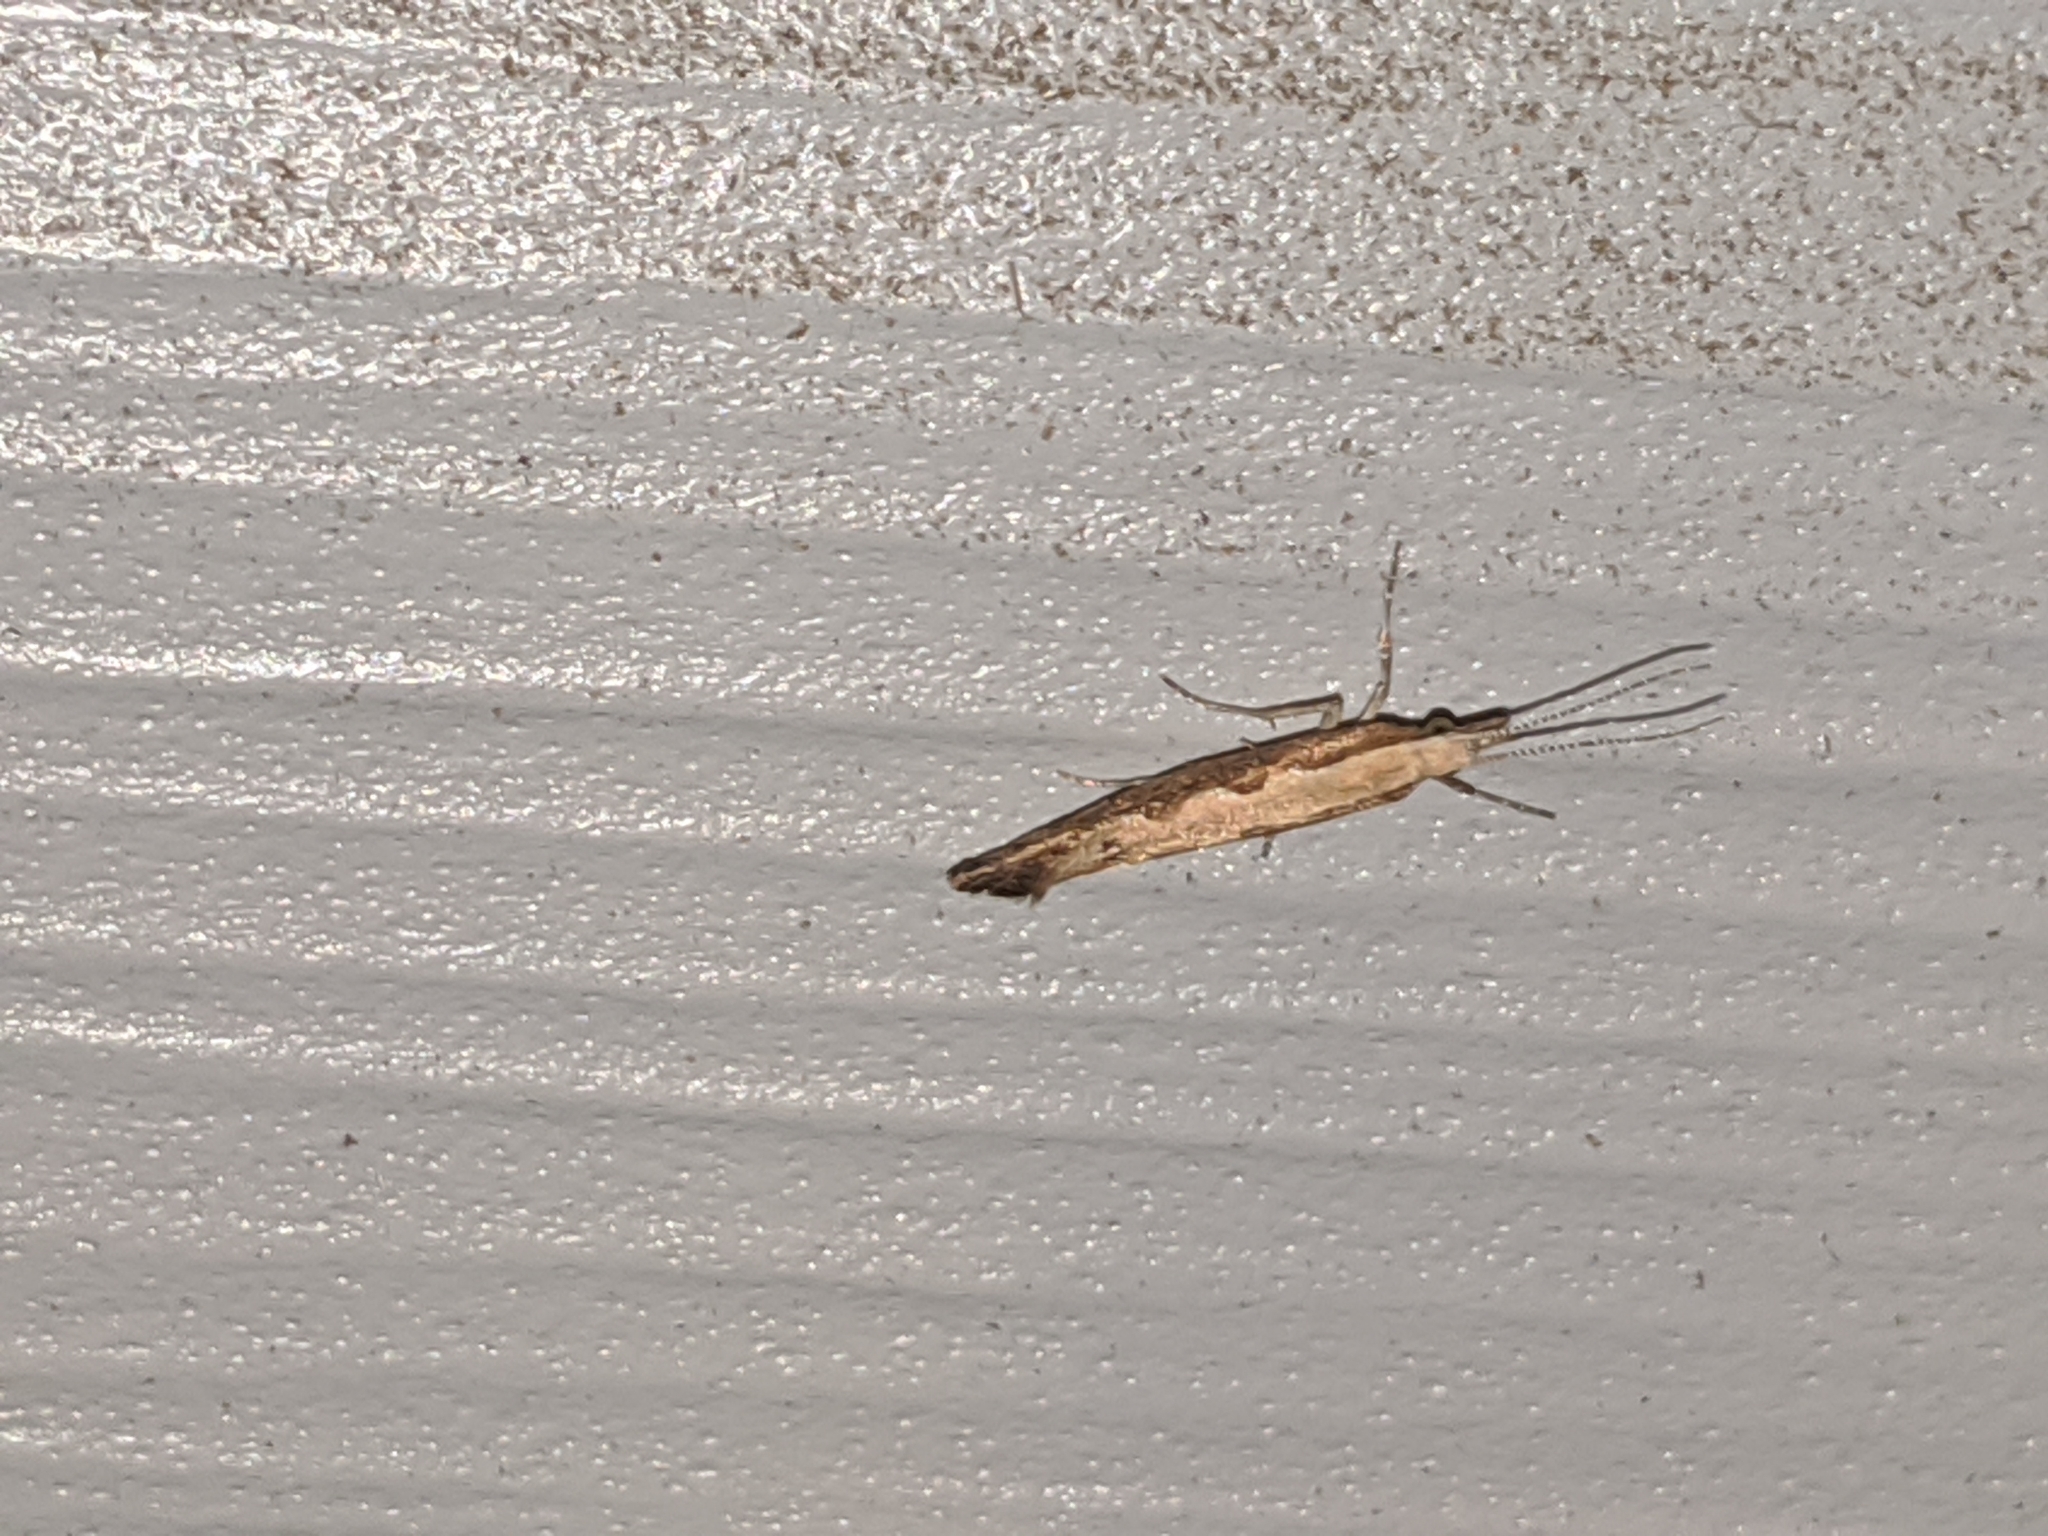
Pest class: diamondback_moth